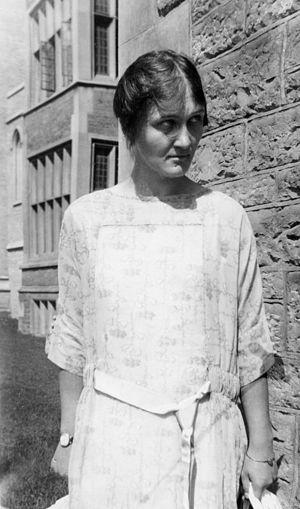
Cecilia Payne-Gaposchkin est une astronome anglo-américaine. Elle est la première femme nommée chef du département d'astronomie de Harvard en 1956. Elle est notamment connue pour être, en 1925, une des premières astronomes à envisager que les étoiles soient composées majoritairement d’hydrogène, à l'encontre du consensus scientifique de l'époque.